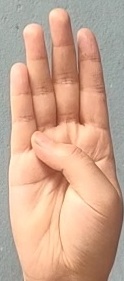
ASL sign: B